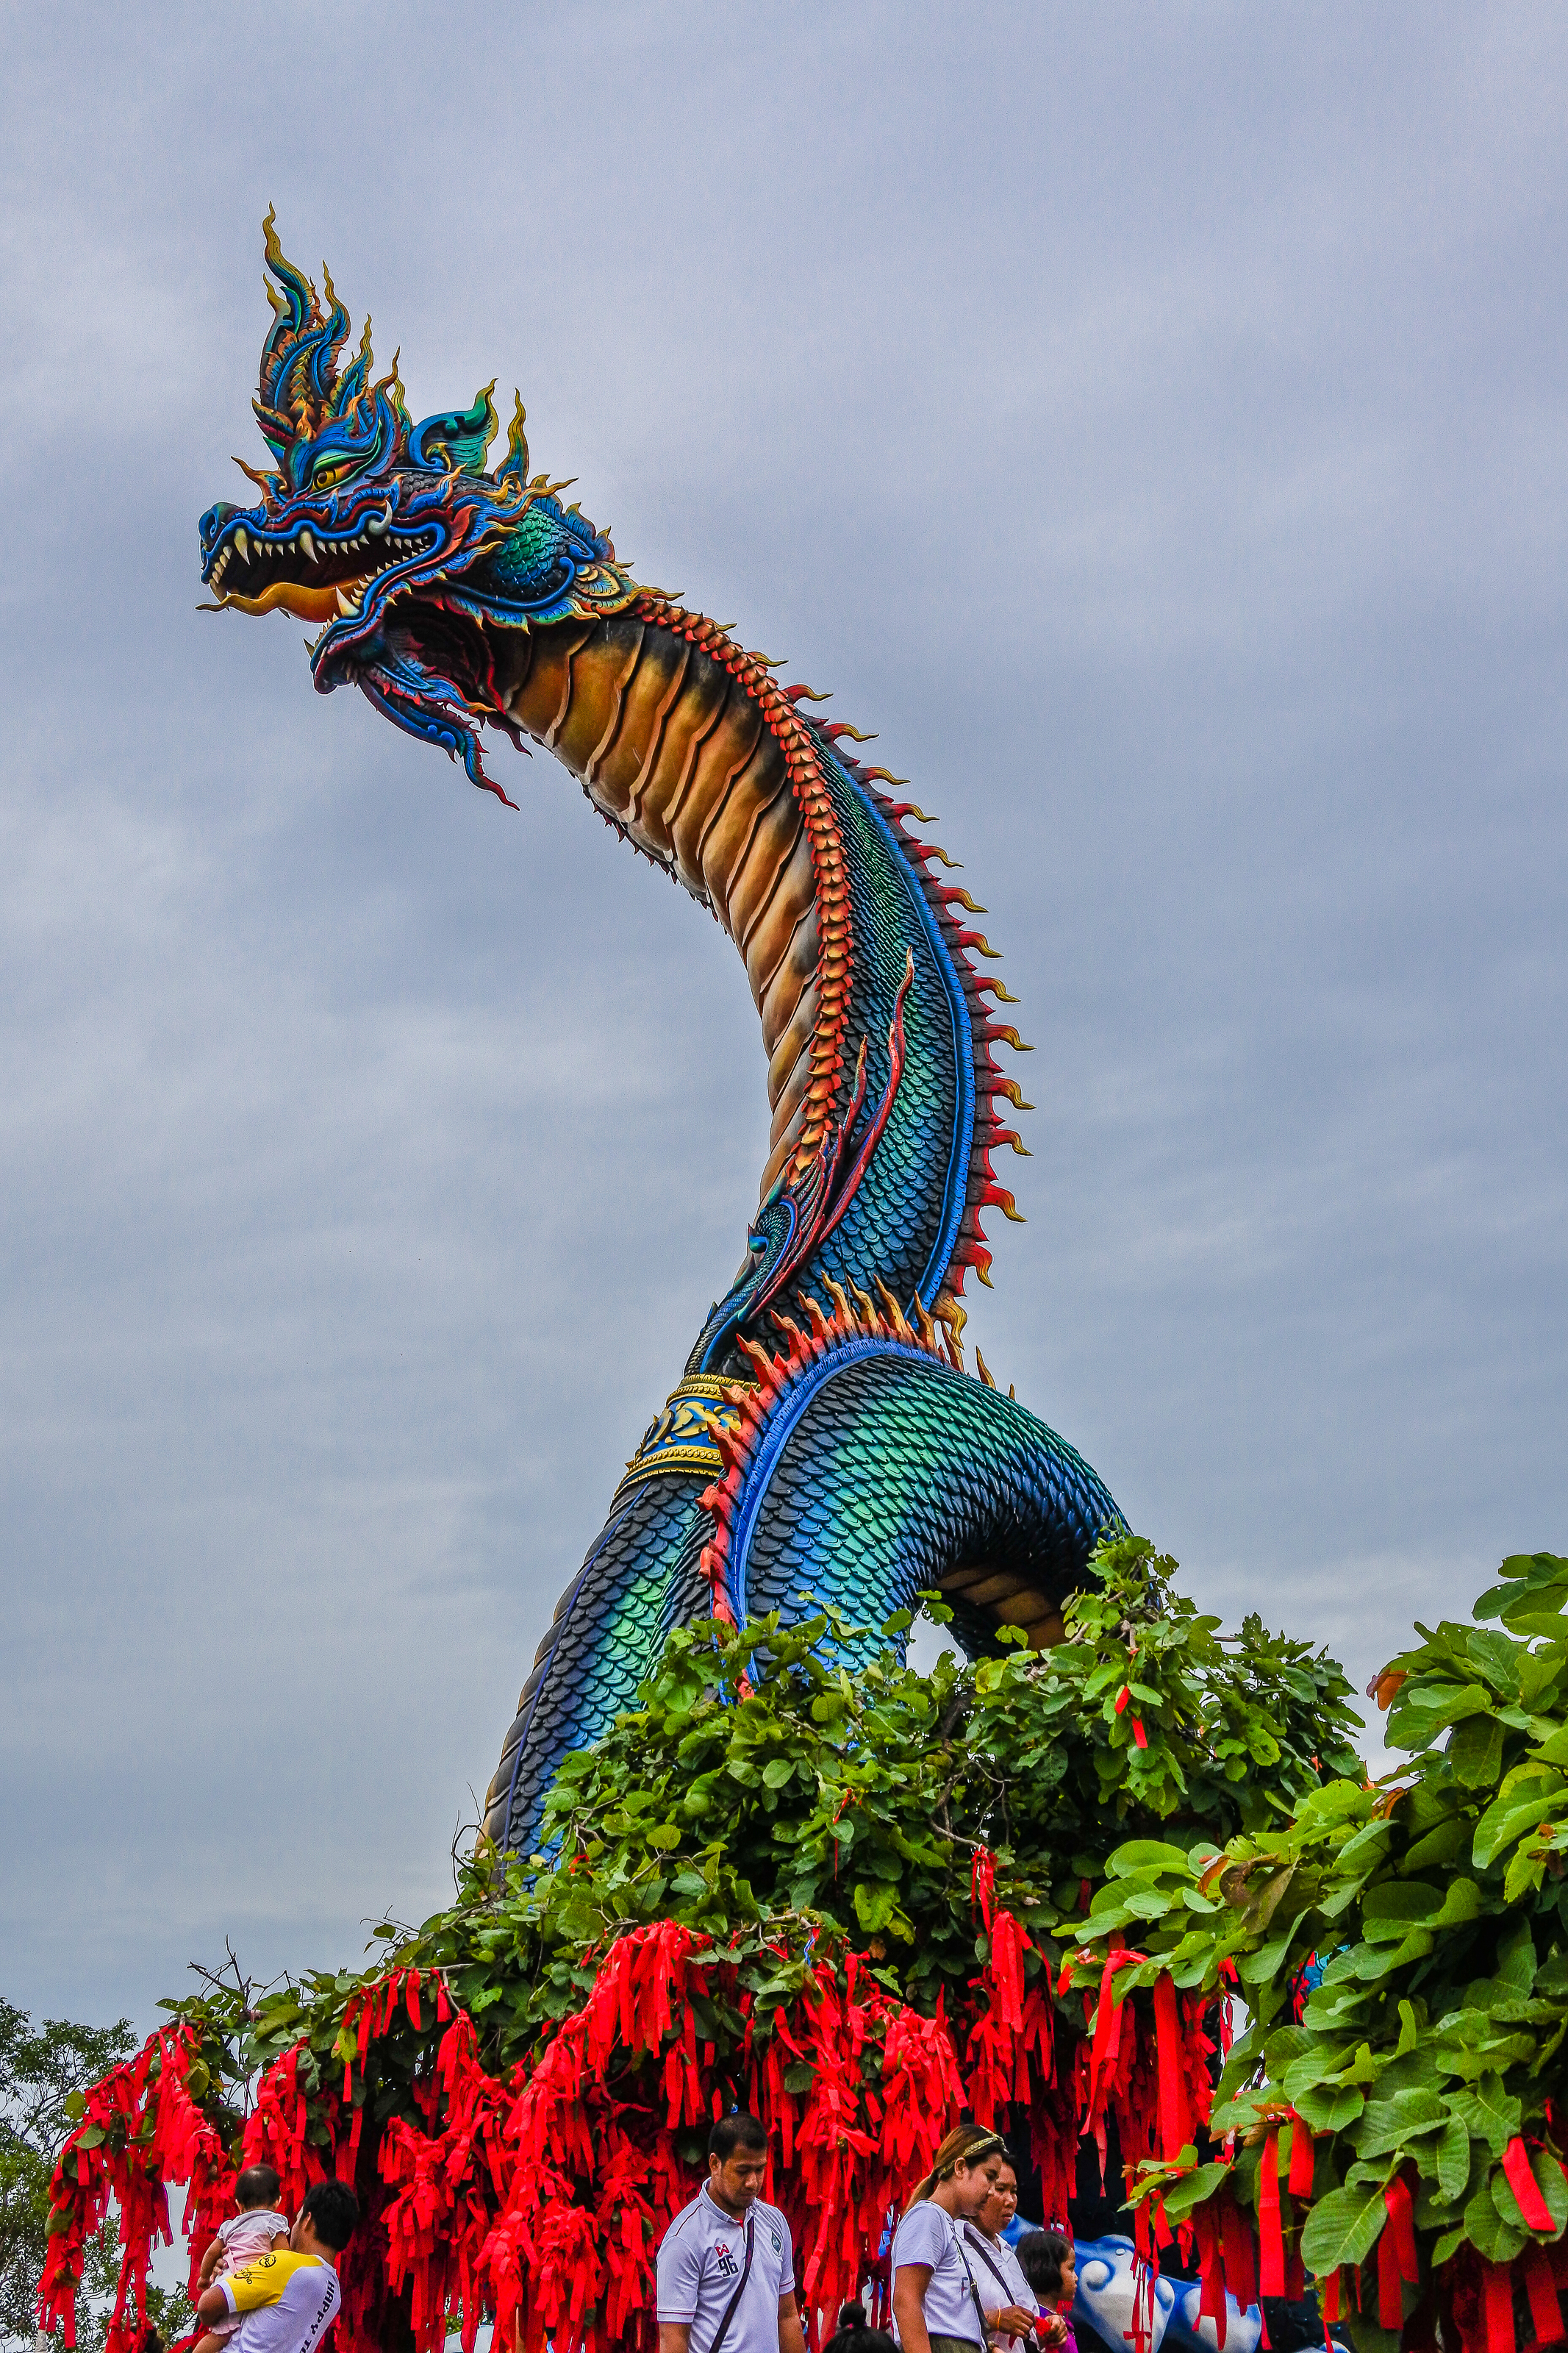
amazing, architecture, art, asia, asian, big, blue, blue sky, buddha, buddhism, built, climate, cloud, culture, destinations, exterior, famous, finger, forest, green, hill, large, manorom, meditation, mountain, mukdahan province, panorama, place, reflection, religion, sit, sky, southeast, spirituality, statue, structure, sunrise, sunset, symbol, temple, thai, thailand, top, tourism, travel, tropical, vacations, wat, water, white buddha, landmark, dragon, pole, tree, plant, amusement park